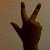
The image shows a hand gesture representing the number 3 in Indian Sign Language.